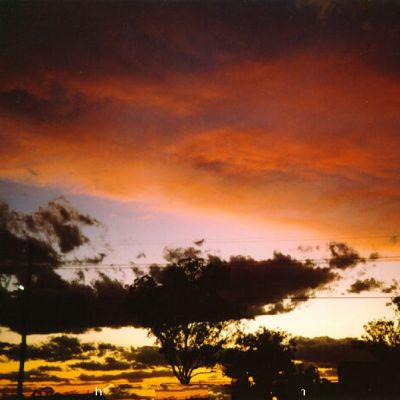
Cloud type: Cirrostratus (Cs)